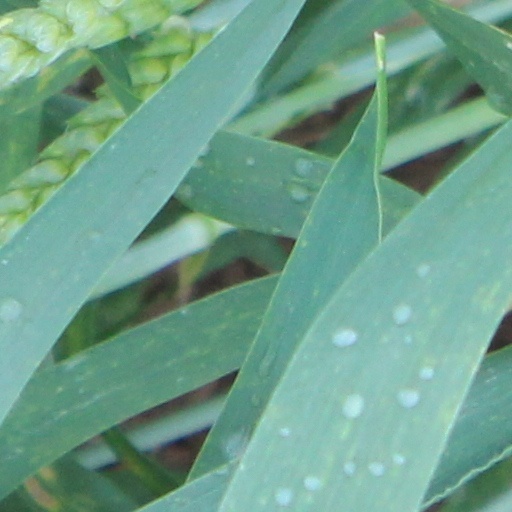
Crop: wheat